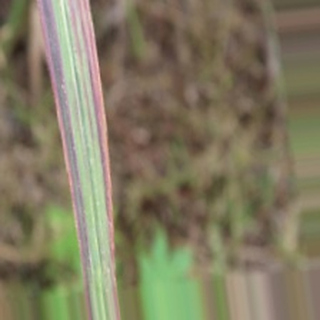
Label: sugarcane_bacterial_blight